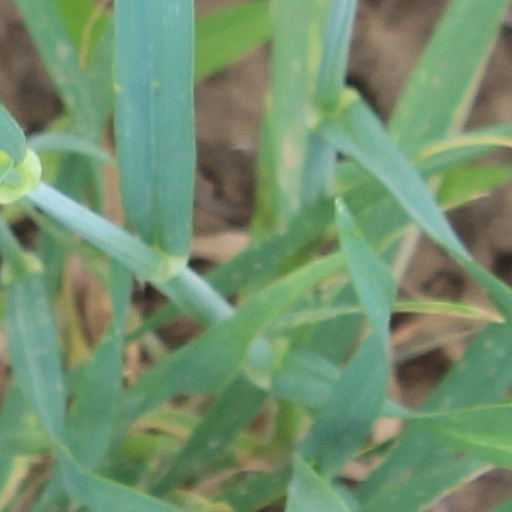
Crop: wheat